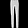
Label: Trouser